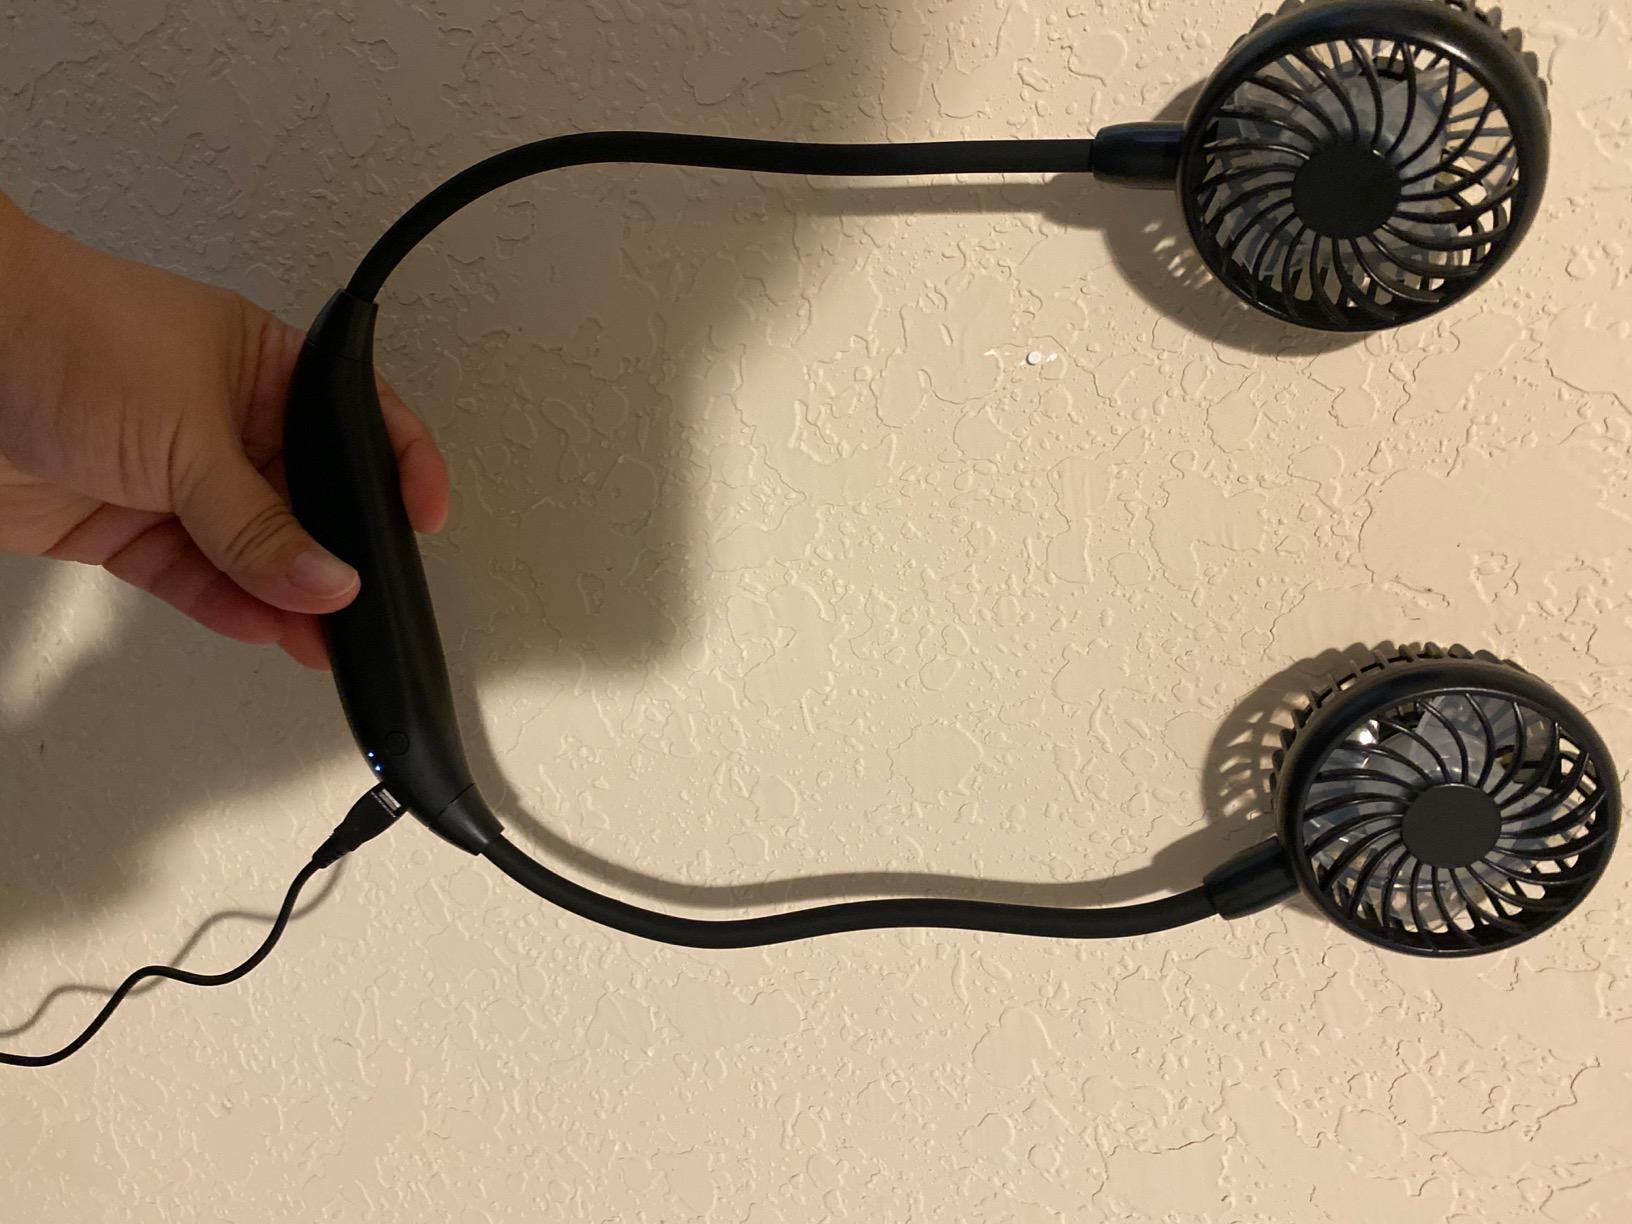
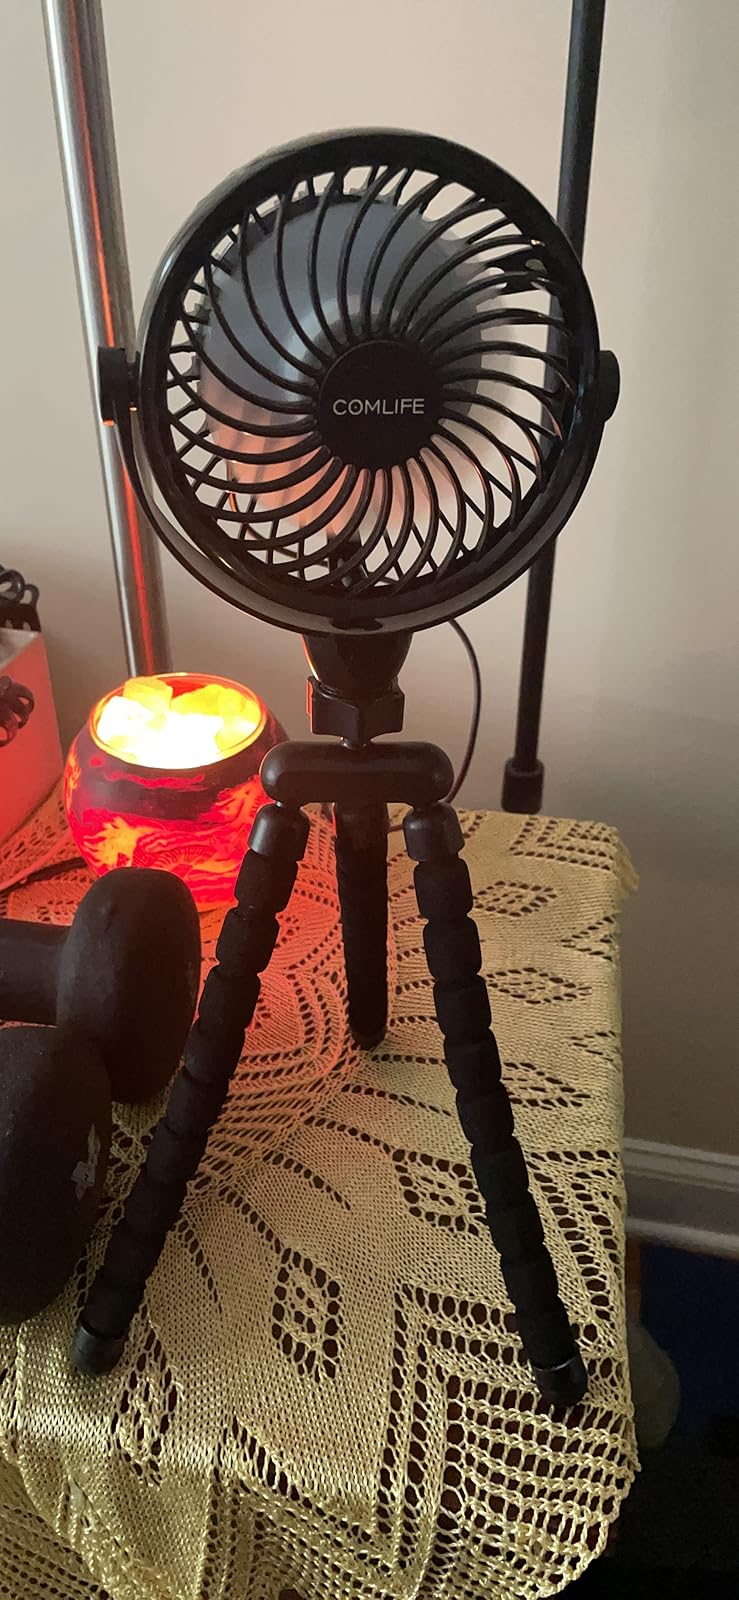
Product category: fan
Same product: no